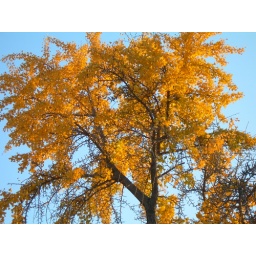
016 golden leaves in a blue sky